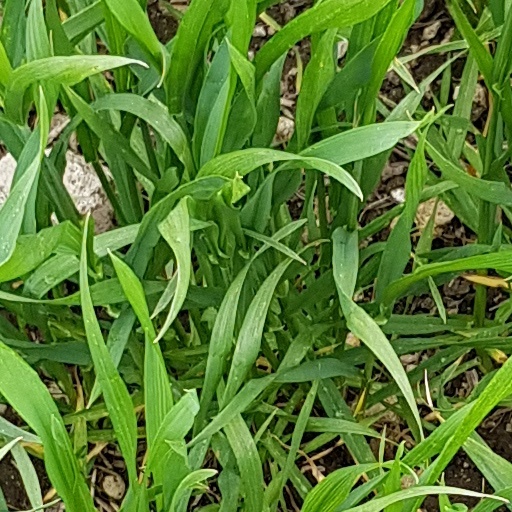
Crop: wheat